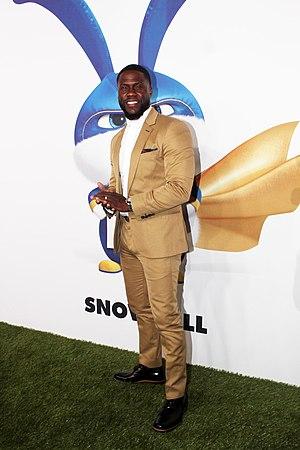
Kevin Hart est un humoriste et comédien américain né le 6 juillet 1979 à Philadelphie, en Pennsylvanie.